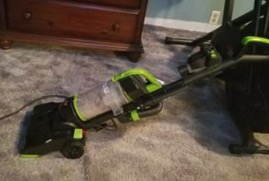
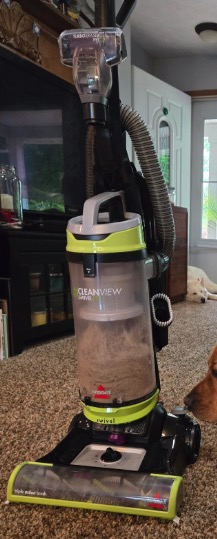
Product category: items_vacuum
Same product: no